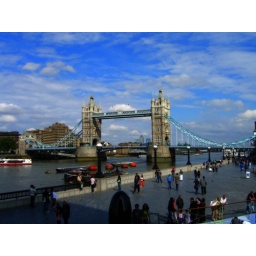
tower bridge in london, england.